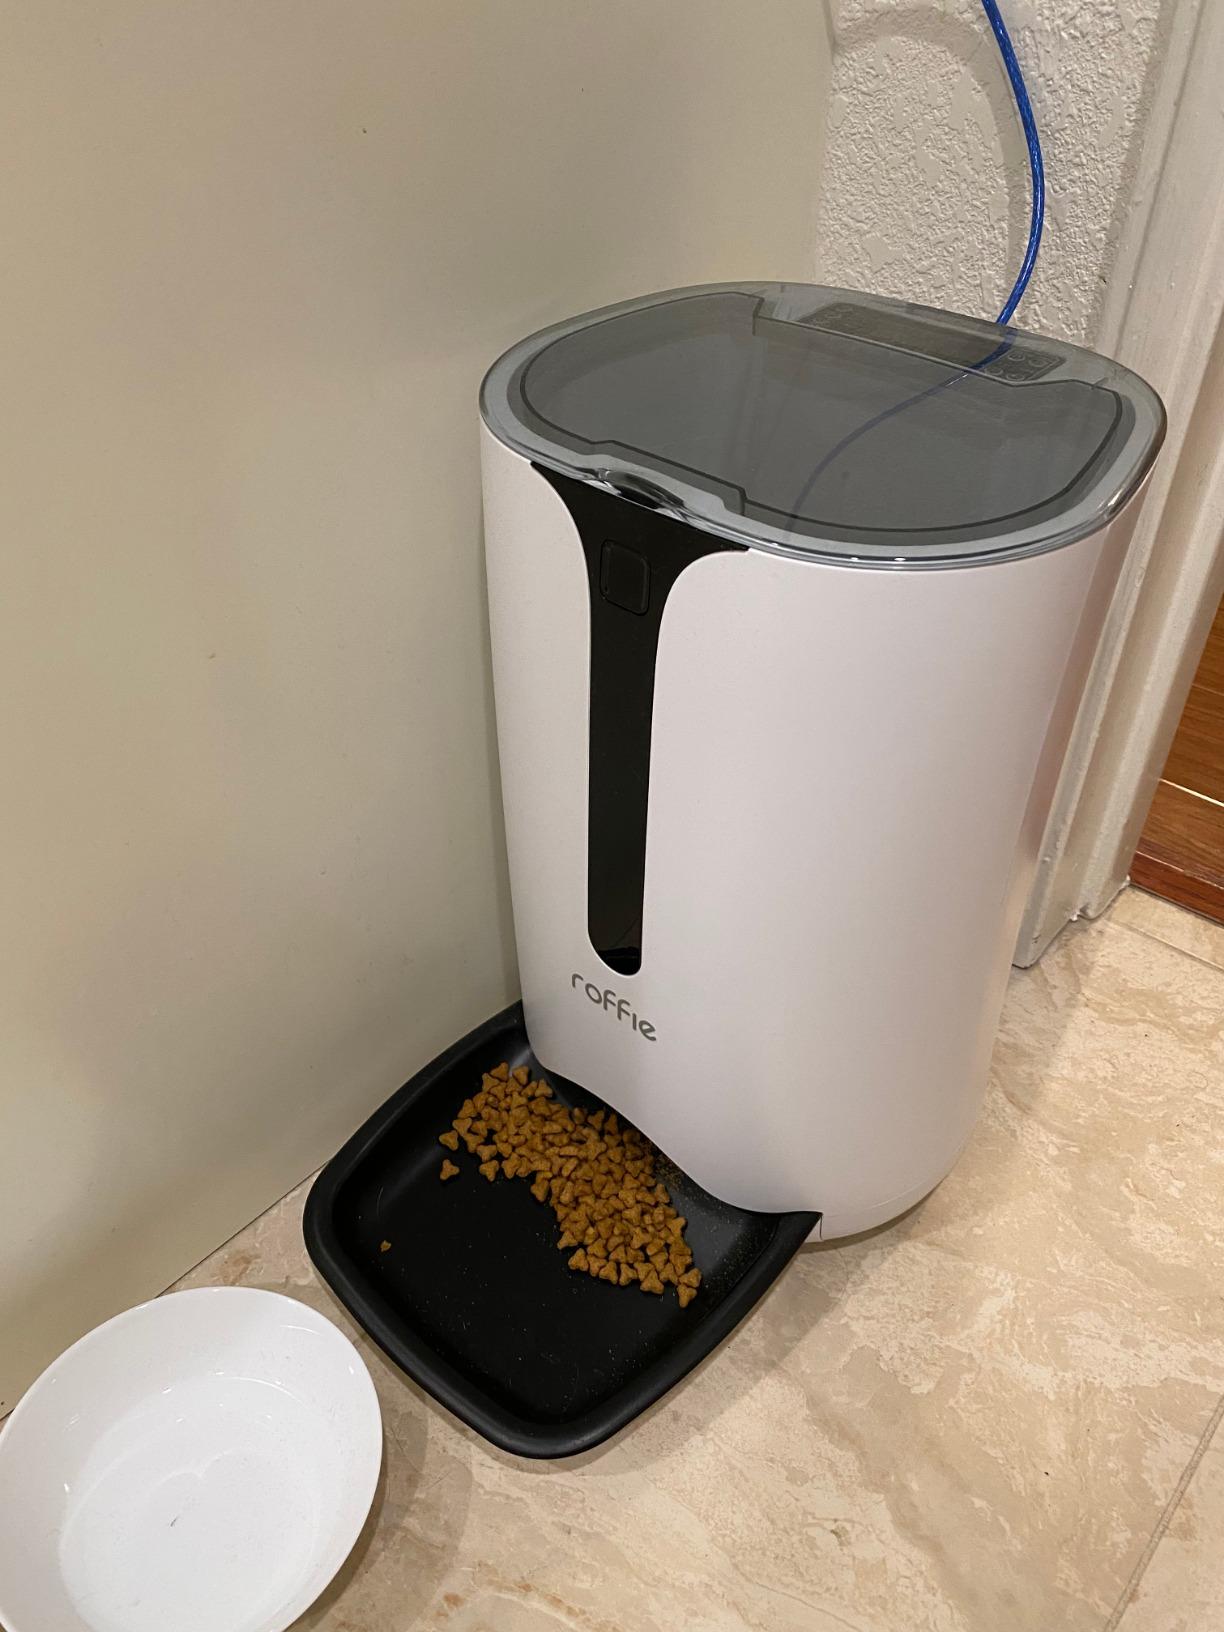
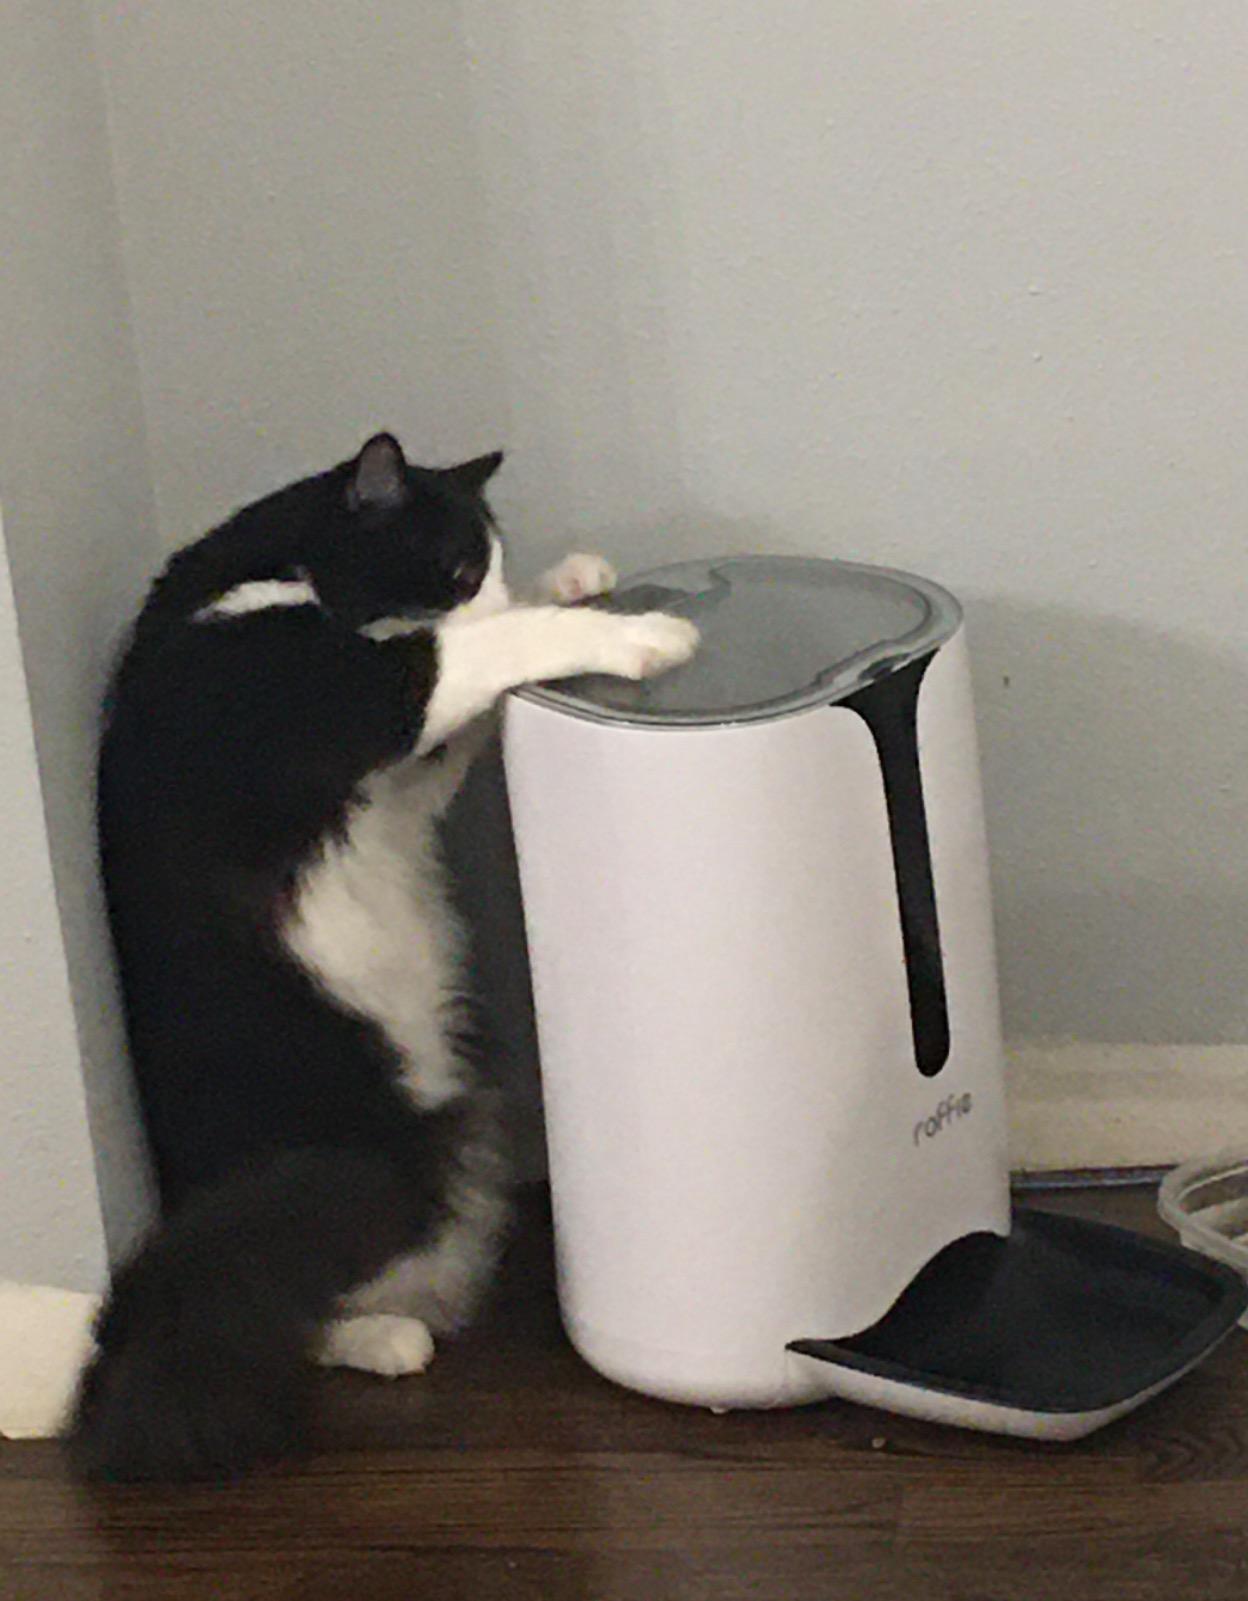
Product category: items_feeder
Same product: yes